Signing of the Treaty of Lisbon

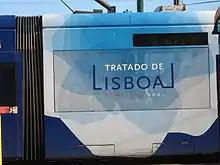
The tram that was used to transport the leaders

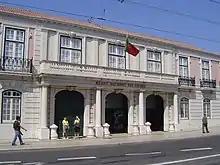
A festive lunch for heads of state and government was held at the National Coach Museum

Following the group photo outside the monastery, the leaders took a ride on one of Lisbon electric trams together. This unusual way of transporting heads of state and government was described as a symbol of the fraternity of European countries on the path of European integration. The trip ended at the National Coach Museum of Portugal, wherein a festive lunch was held amid a historical collection of royal carriages. The delay of British Prime Minister Gordon Brown resulted with him arriving at the museum and signing the Treaty there.